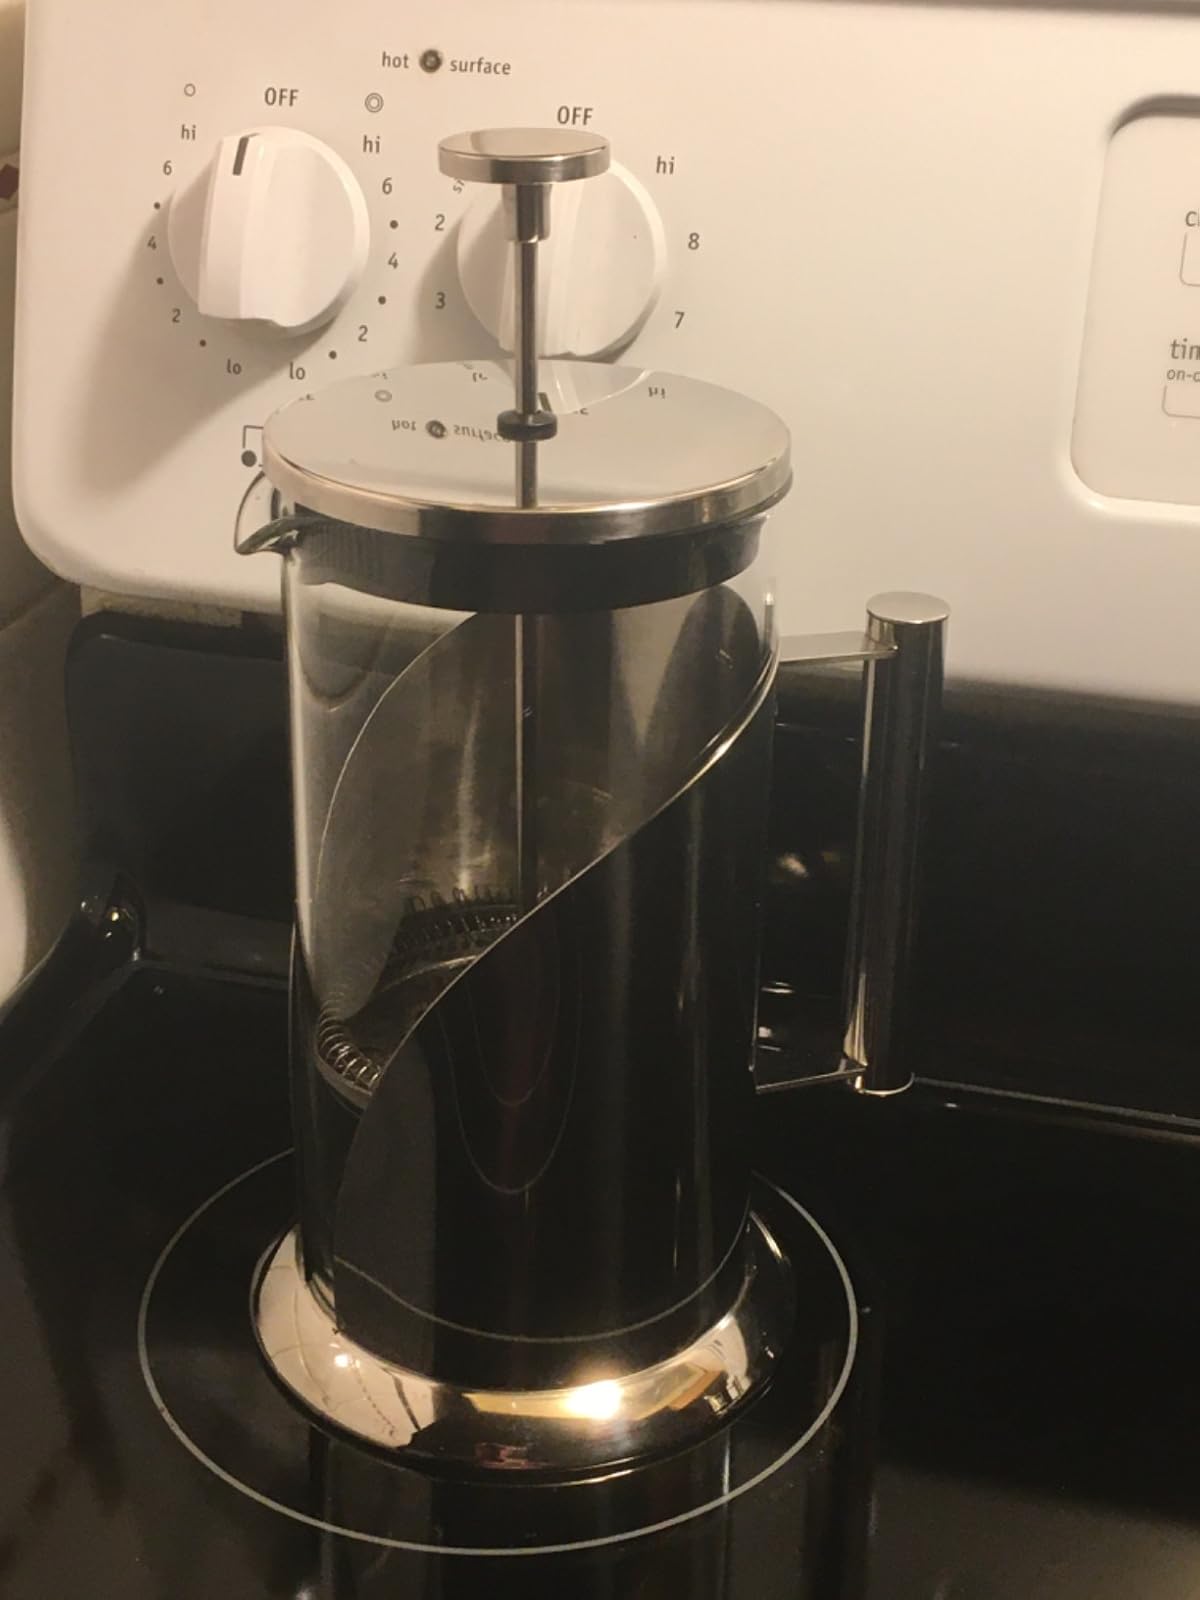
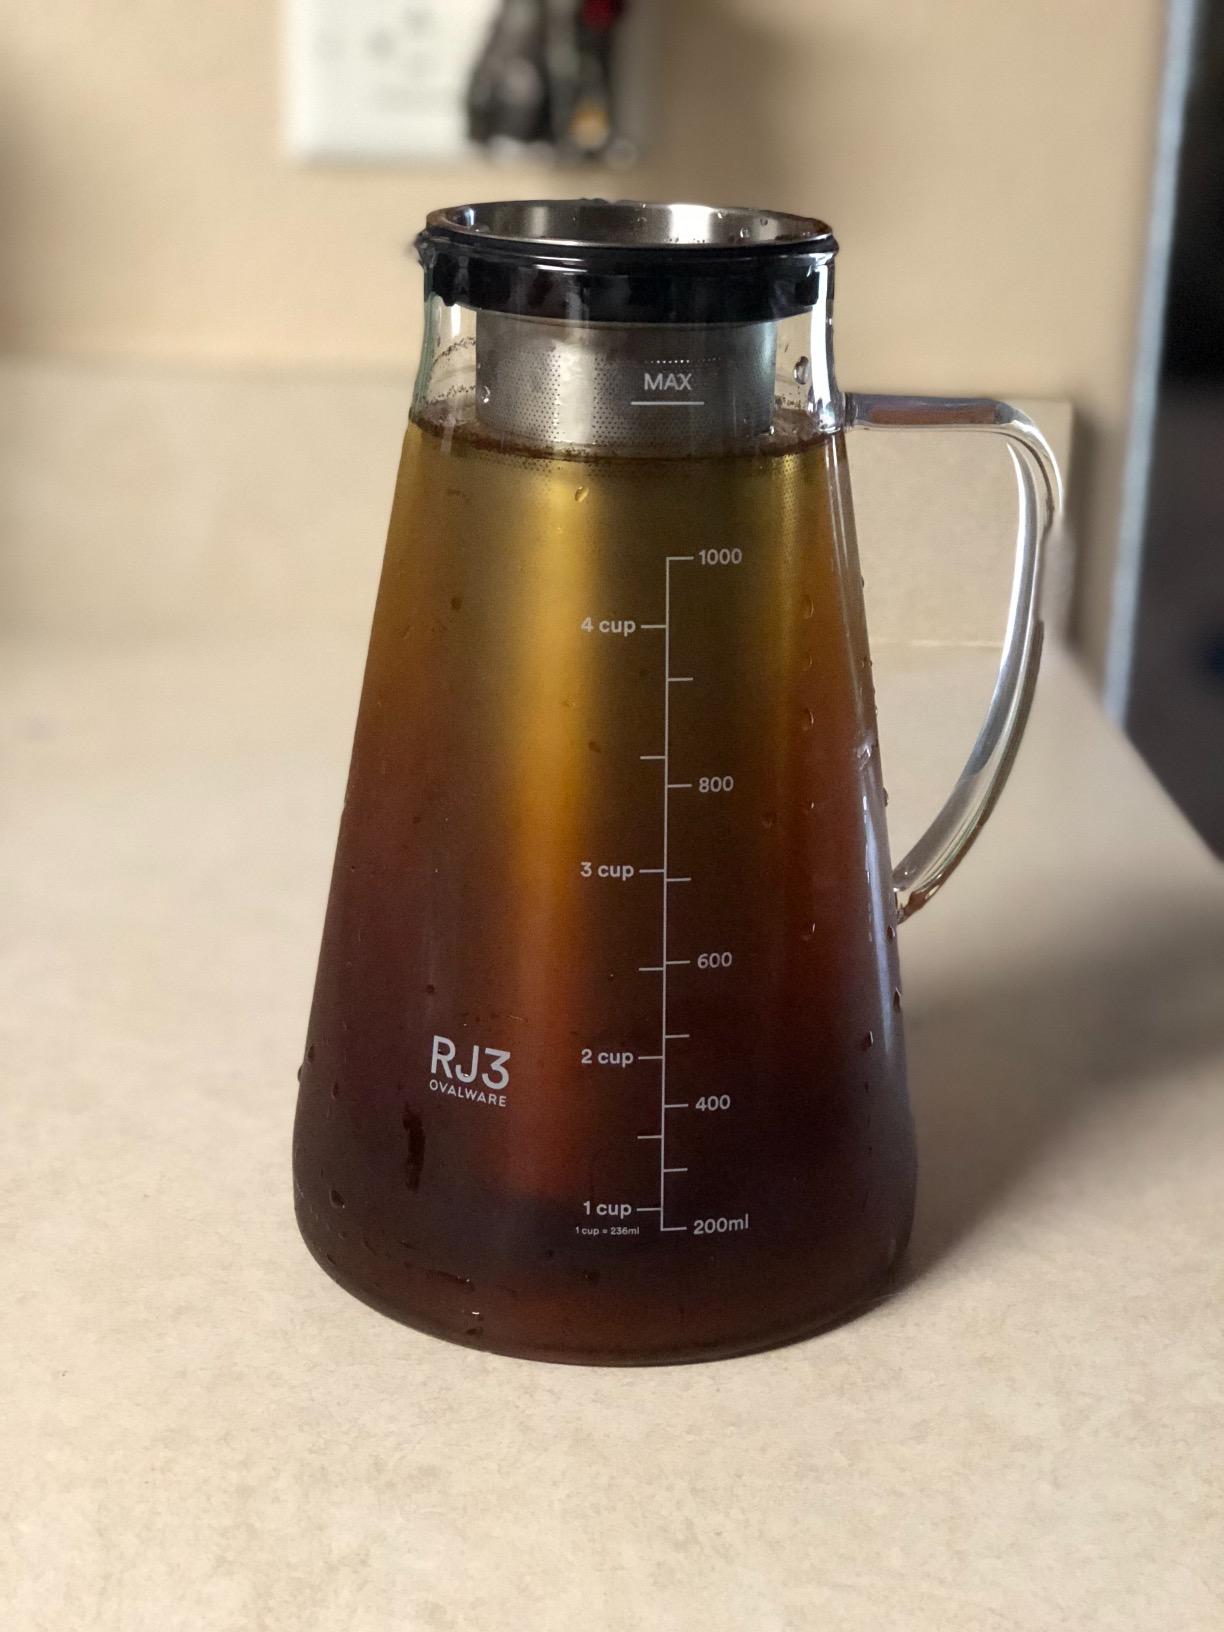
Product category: items_tea
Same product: no